Dave Jerden

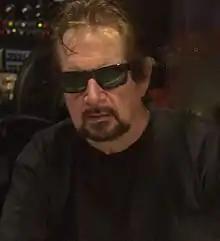
Jerden in 2015

David Jerden (July 25, 1949 – February 5, 2025) was an American record producer, audio engineer and mixer. He is best-known for producing, engineering and mixing albums recorded by a variety of bands from the mid-to-late 1980s and 1990s, including the Red Hot Chili Peppers, Jane's Addiction, Alice in Chains, Social Distortion, the Offspring, Anthrax, Fishbone, Meat Puppets and Spinal Tap. He had also engineered and mixed albums by the Rolling Stones, Talking Heads and Frank Zappa. However, Jerden had stated that he disliked the term "producer", preferring to refer to himself primarily as an engineer.